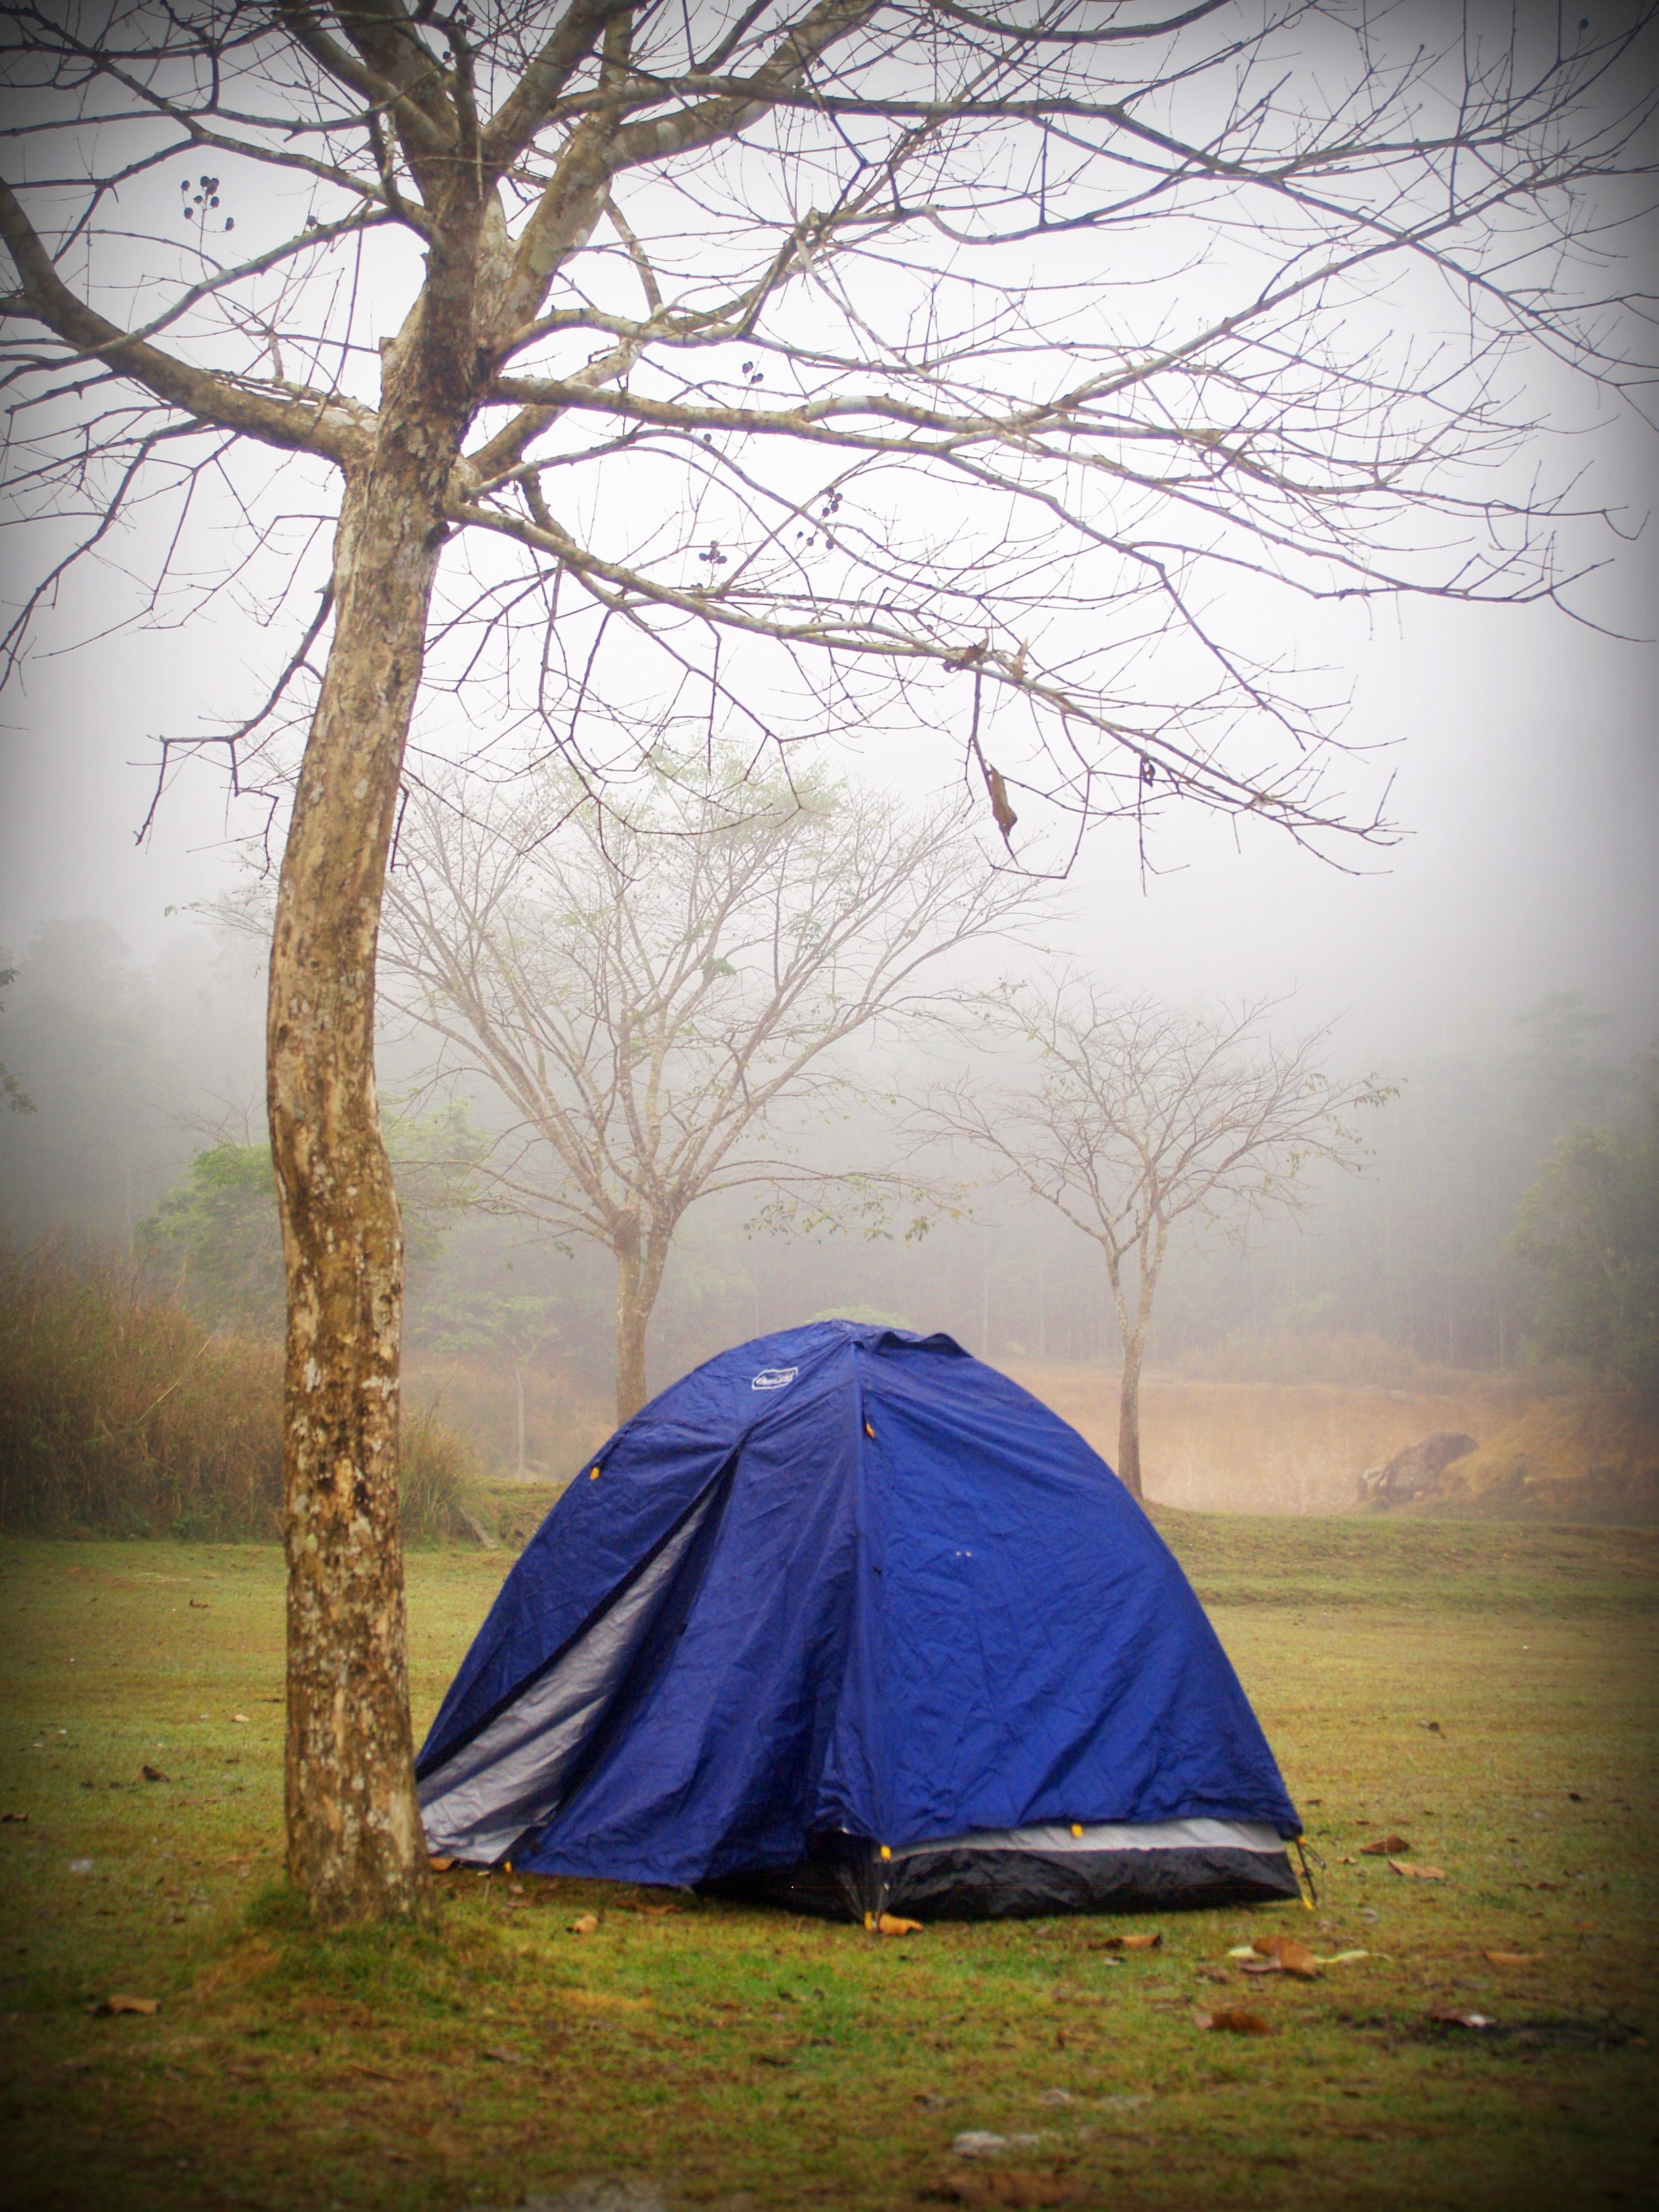
landscape, tree, nature, forest, outdoor, mountain, sky, wood, sun, hiking, ground, sunlight, morning, leaf, hill, adventure, stone, summer, travel, wild, green, journey, natural, park, holiday, blue, tourism, tent, thailand, activity, geology, camp, forrest, historical, viewpoint, shape, top, phitsanulok, phetchabun, atmospheric phenomenon